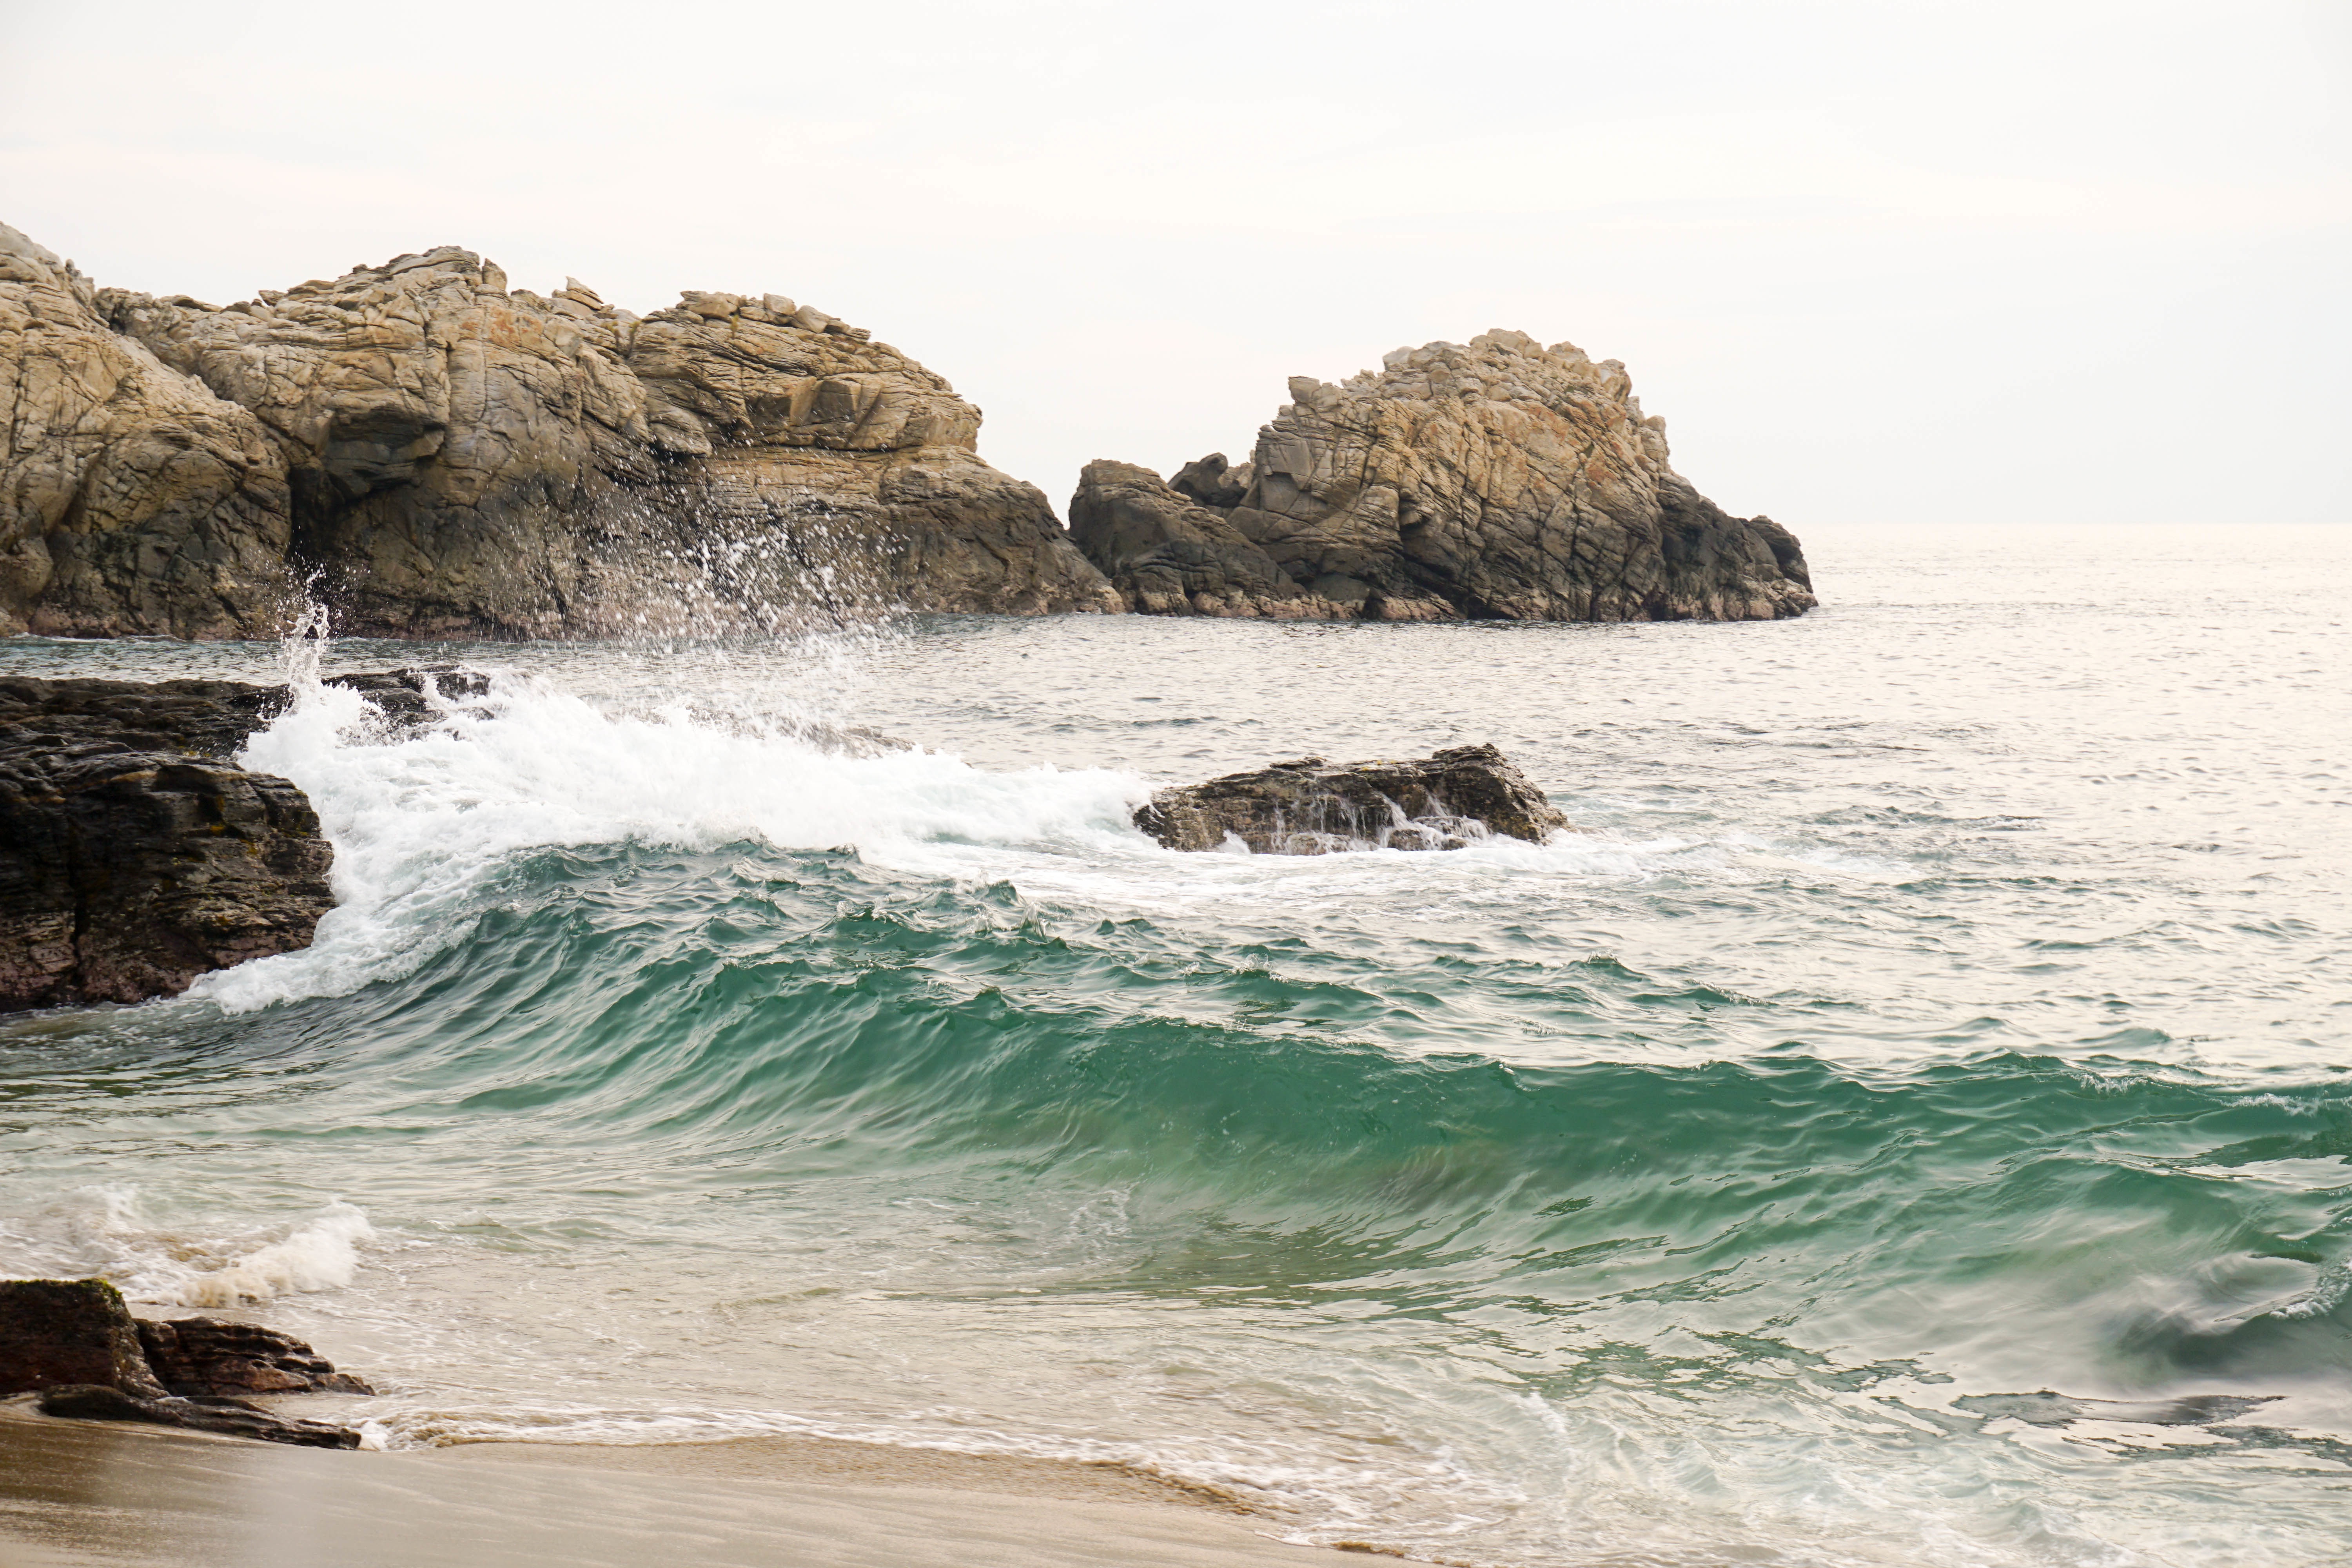
beach, sea, coast, sand, rock, ocean, shore, wave, cliff, cove, bay, terrain, material, body of water, cape, wind wave